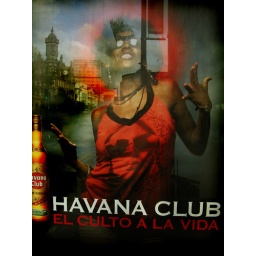
An advertisement on a bus shelter with the street in the reflection.